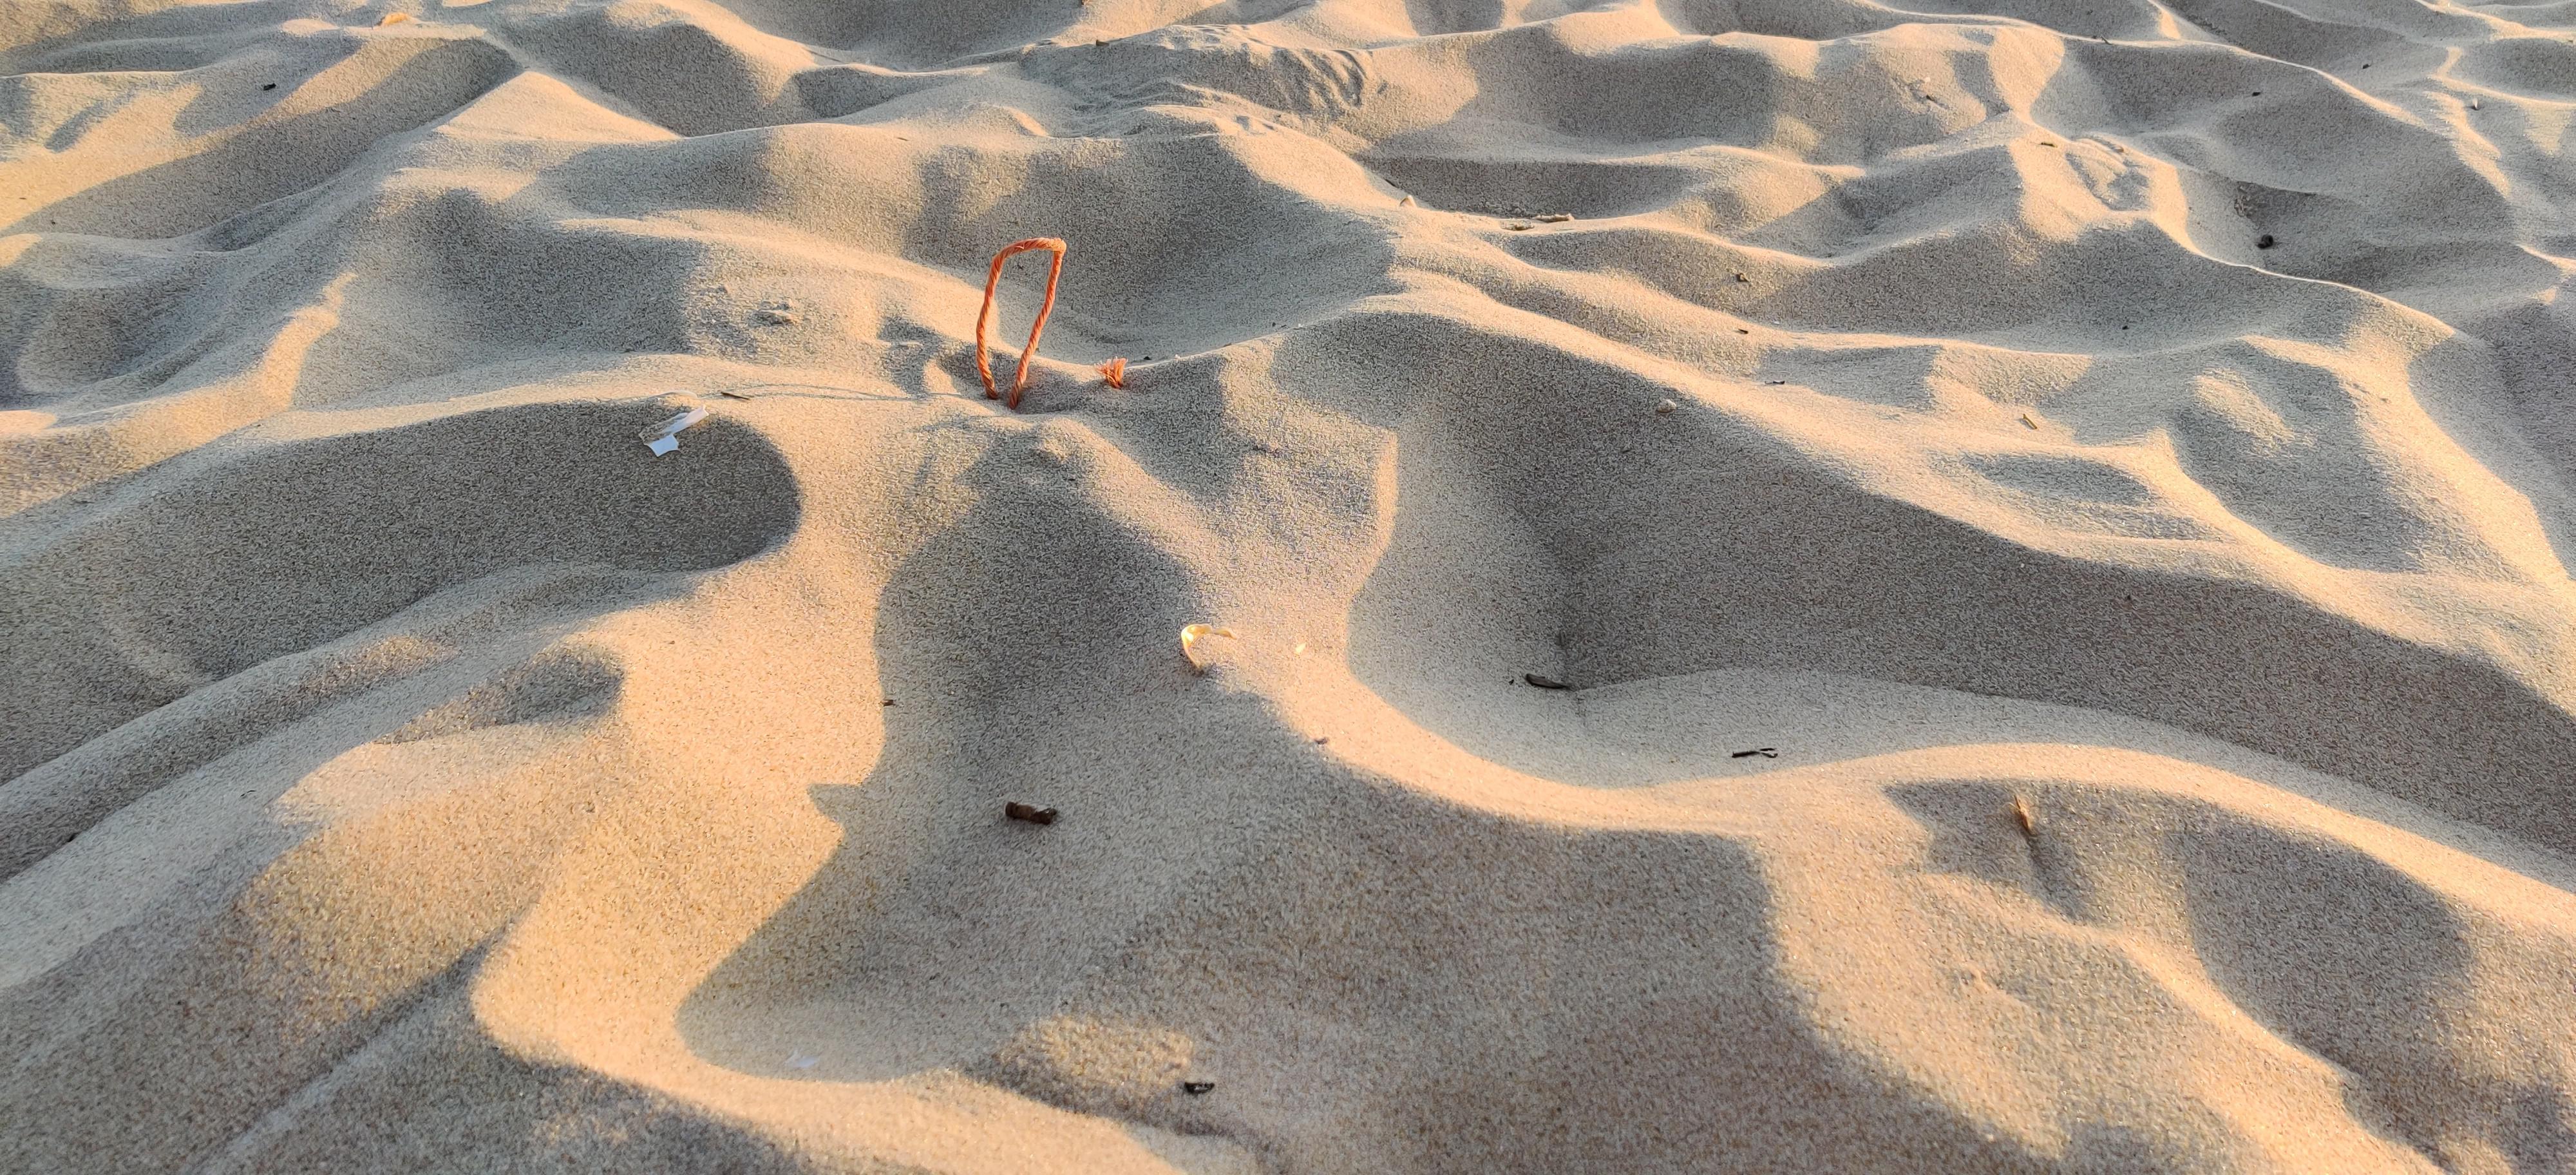
Object: Unlabeled litter (Unlabeled litter)

Object: Rope & strings (Rope & strings)